Jeanne Le Ber

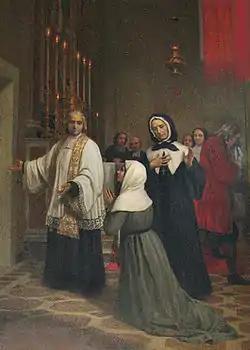
Reclusion for Jeanne Le Ber

In November 1682 she refused to leave her cell to attend her dying mother and later refused to assume the management of the household for her widowed father. Her father, Jacques le Ber, visited her twice a year. His request to be buried in the church of the sisters of the Congregation of Notre Dame to be near his daughter was granted, but Jeanne, to the disappointment of the curious, did not attend his funeral in 1706.